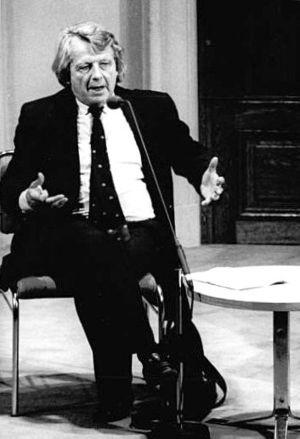
Wolfgang Leonhard, né Wladimir Leonhard le 16 avril 1921 à Vienne et mort le 17 août 2014 à Daun, est un historien et écrivain allemand d'origine autrichienne, professeur, spécialiste de l'ancienne URSS et du système communiste. Il est l'auteur d'un récit autobiographique, best-seller en Allemagne en 1955, Un Enfant perdu de la Révolution.